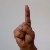
The image shows a hand gesture representing the letter 'D' in Indian Sign Language.